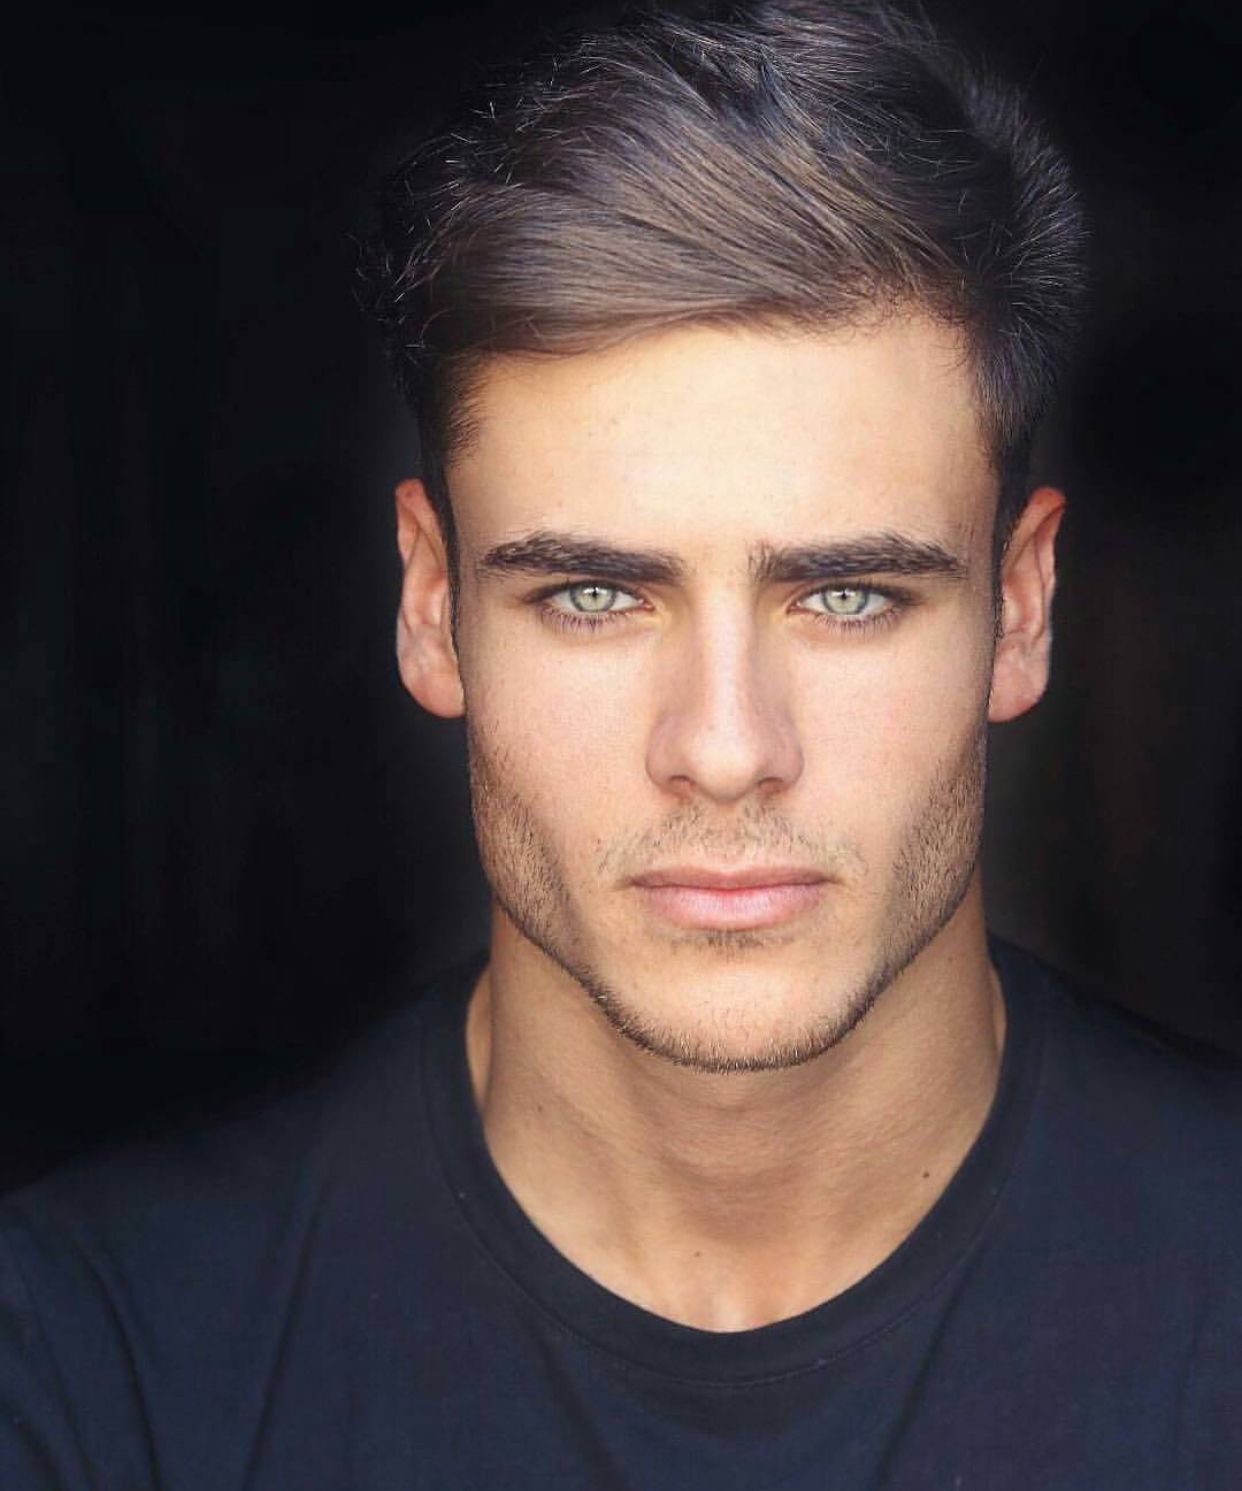
Label: Colored